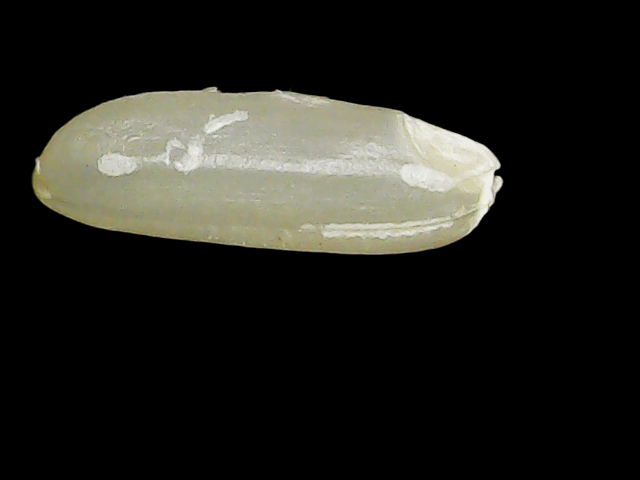
Rice variety: Binadhan26